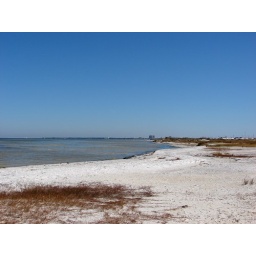
Mixed in with the beach were chunks of the road torn up from various storms and hurricanes.